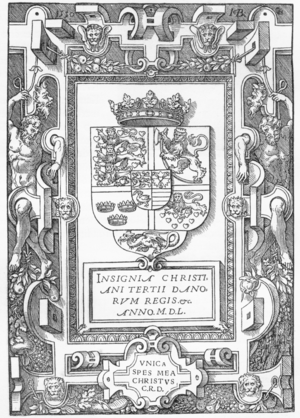
Reformationen i Norge / Reformationen indføres i Norge / Reformationen indføres
Den første dansk-sprogede bibel fra 1550, med Christian IIIs våben med Norges løve i hovedskjoldets andet felt.
Christian IIIs våben som afbilledet i samme konges bibeludgave fra 1550, illustrationen tegnet af Jakob Binck.
Reformationen i Norge var Norges brud med den romersk-katolske kirke i 1536-1537. Reformationen blev indført i Norge samtidig, som landet blev et lydland under Danmark. I Norge fandtes der ingen folkelige lutherske bevægelser på samme måde som i Danmark og Sverige. Den protestantiske konge Christian III kunne indføre reformationen i Danmark efter sin sejr i den danske tronstrid Grevens Fejde, og dermed måtte Norge følge efter. Reformationen markerer almindeligvis afslutningen på middelalderen i Norge.